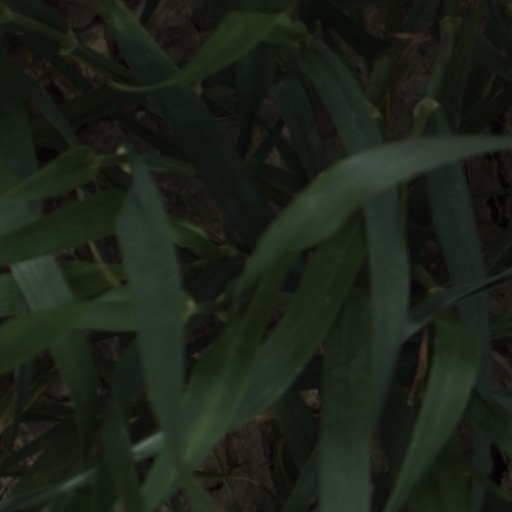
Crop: wheat